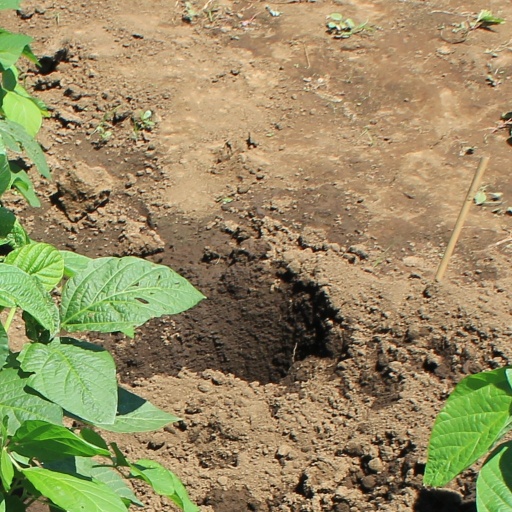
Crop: soybean